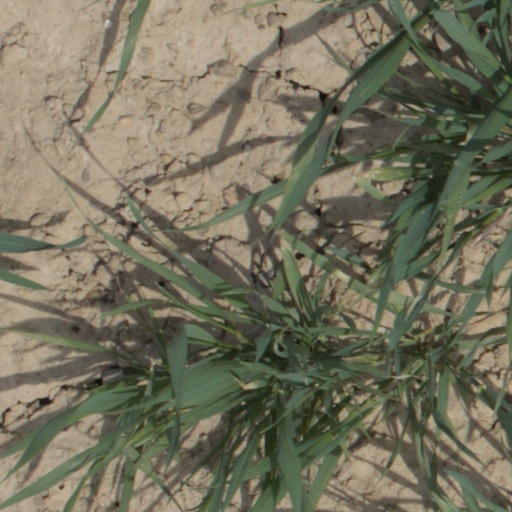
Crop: wheat